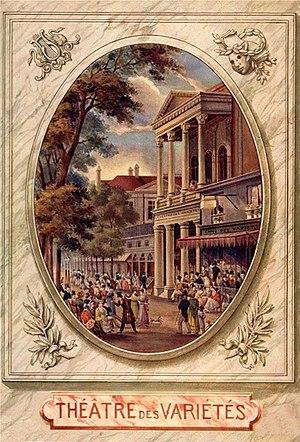
Lithographie premier quart du XIXème siècle. Programme du Théâtre des Variétés pour La Vie Parisienne, Paris, 1911. Cet opéra de Jacques Offenbach a fait l'objet de quatre reprises au Théâtre des Variétés, en 1892, 1896, 1904 et 1911.
Le théâtre des Variétés est une salle de spectacles située au 7, boulevard Montmartre dans le 2ᵉ arrondissement de Paris. Inauguré en 1807, c'est l'un des plus anciens théâtres parisiens encore en activité. Il a été classé monument historique en 1974.
Amélie Diéterle, nom de scène d'Amélie Laurent, est une actrice, cantatrice et collectionneuse d'art française, née à Strasbourg le 20 février 1871 et morte à Cannes le 20 janvier 1941.